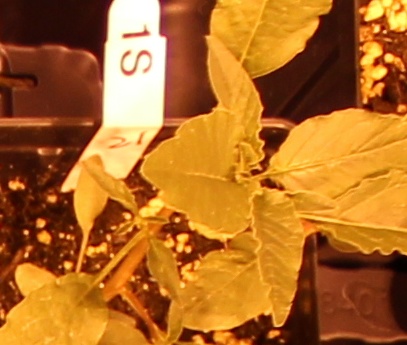
Label: Waterhemp